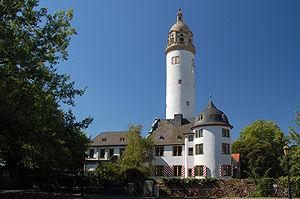
Le Château de Höchst était la résidence des officiers de l'archevêque de Mayence, dans l'ancienne ville Höchst-sur-le-Main, aujourd'hui devenue un quartier de Francfort-sur-le-Main. Il se compose de l’ancien château, construit entre le XIVᵉ et XVIᵉ siècles et du nouveau, bâti à la fin du XVIᵉ siècle. Tous deux sont aujourd'hui propriété de l'association Deutsche Stiftung Denkmalschutz. Depuis 1957, le château de Höchst est le point central d'un festival du début de l'été, la Höchster Schloßfest.
L’électorat de Mayence était une principauté du Saint-Empire romain germanique administrée par le prince-archevêque de Mayence. Il formait, avec l'électorat de Cologne et l'électorat de Trèves, l'une des trois principautés ecclésiastiques électorales du Saint-Empire. Aux trois archevêques rhénans revenait depuis le XIIIᵉ siècle, avec le comte palatin du Rhin, le margrave de Brandebourg, le duc de Saxe et le roi de Bohême, le droit exclusif d'élire le roi de Germanie et l'empereur. À partir de 1512, l'électorat de Mayence rejoint le cercle électoral du Rhin.